Setback (architecture)

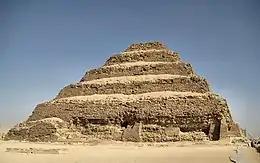
Setbacks on the pyramid of Djoser, Saqqara, Egypt

A setback, in the specific sense of a step-back, is a step-like form of a wall or other building frontage, also termed a recession or recessed story. Step-backs lower the building's center of mass, making it more stable. A setback as a minimum one-bay indent across all stories is called a recessed bay or recess and is the more common exterior form of an alcove.